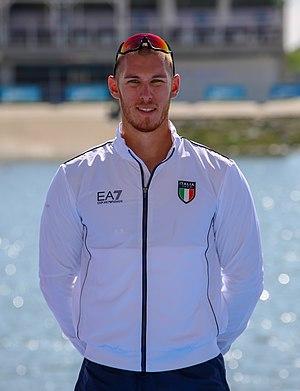
Luca Rambaldi est un rameur italien, surtout en skiff.